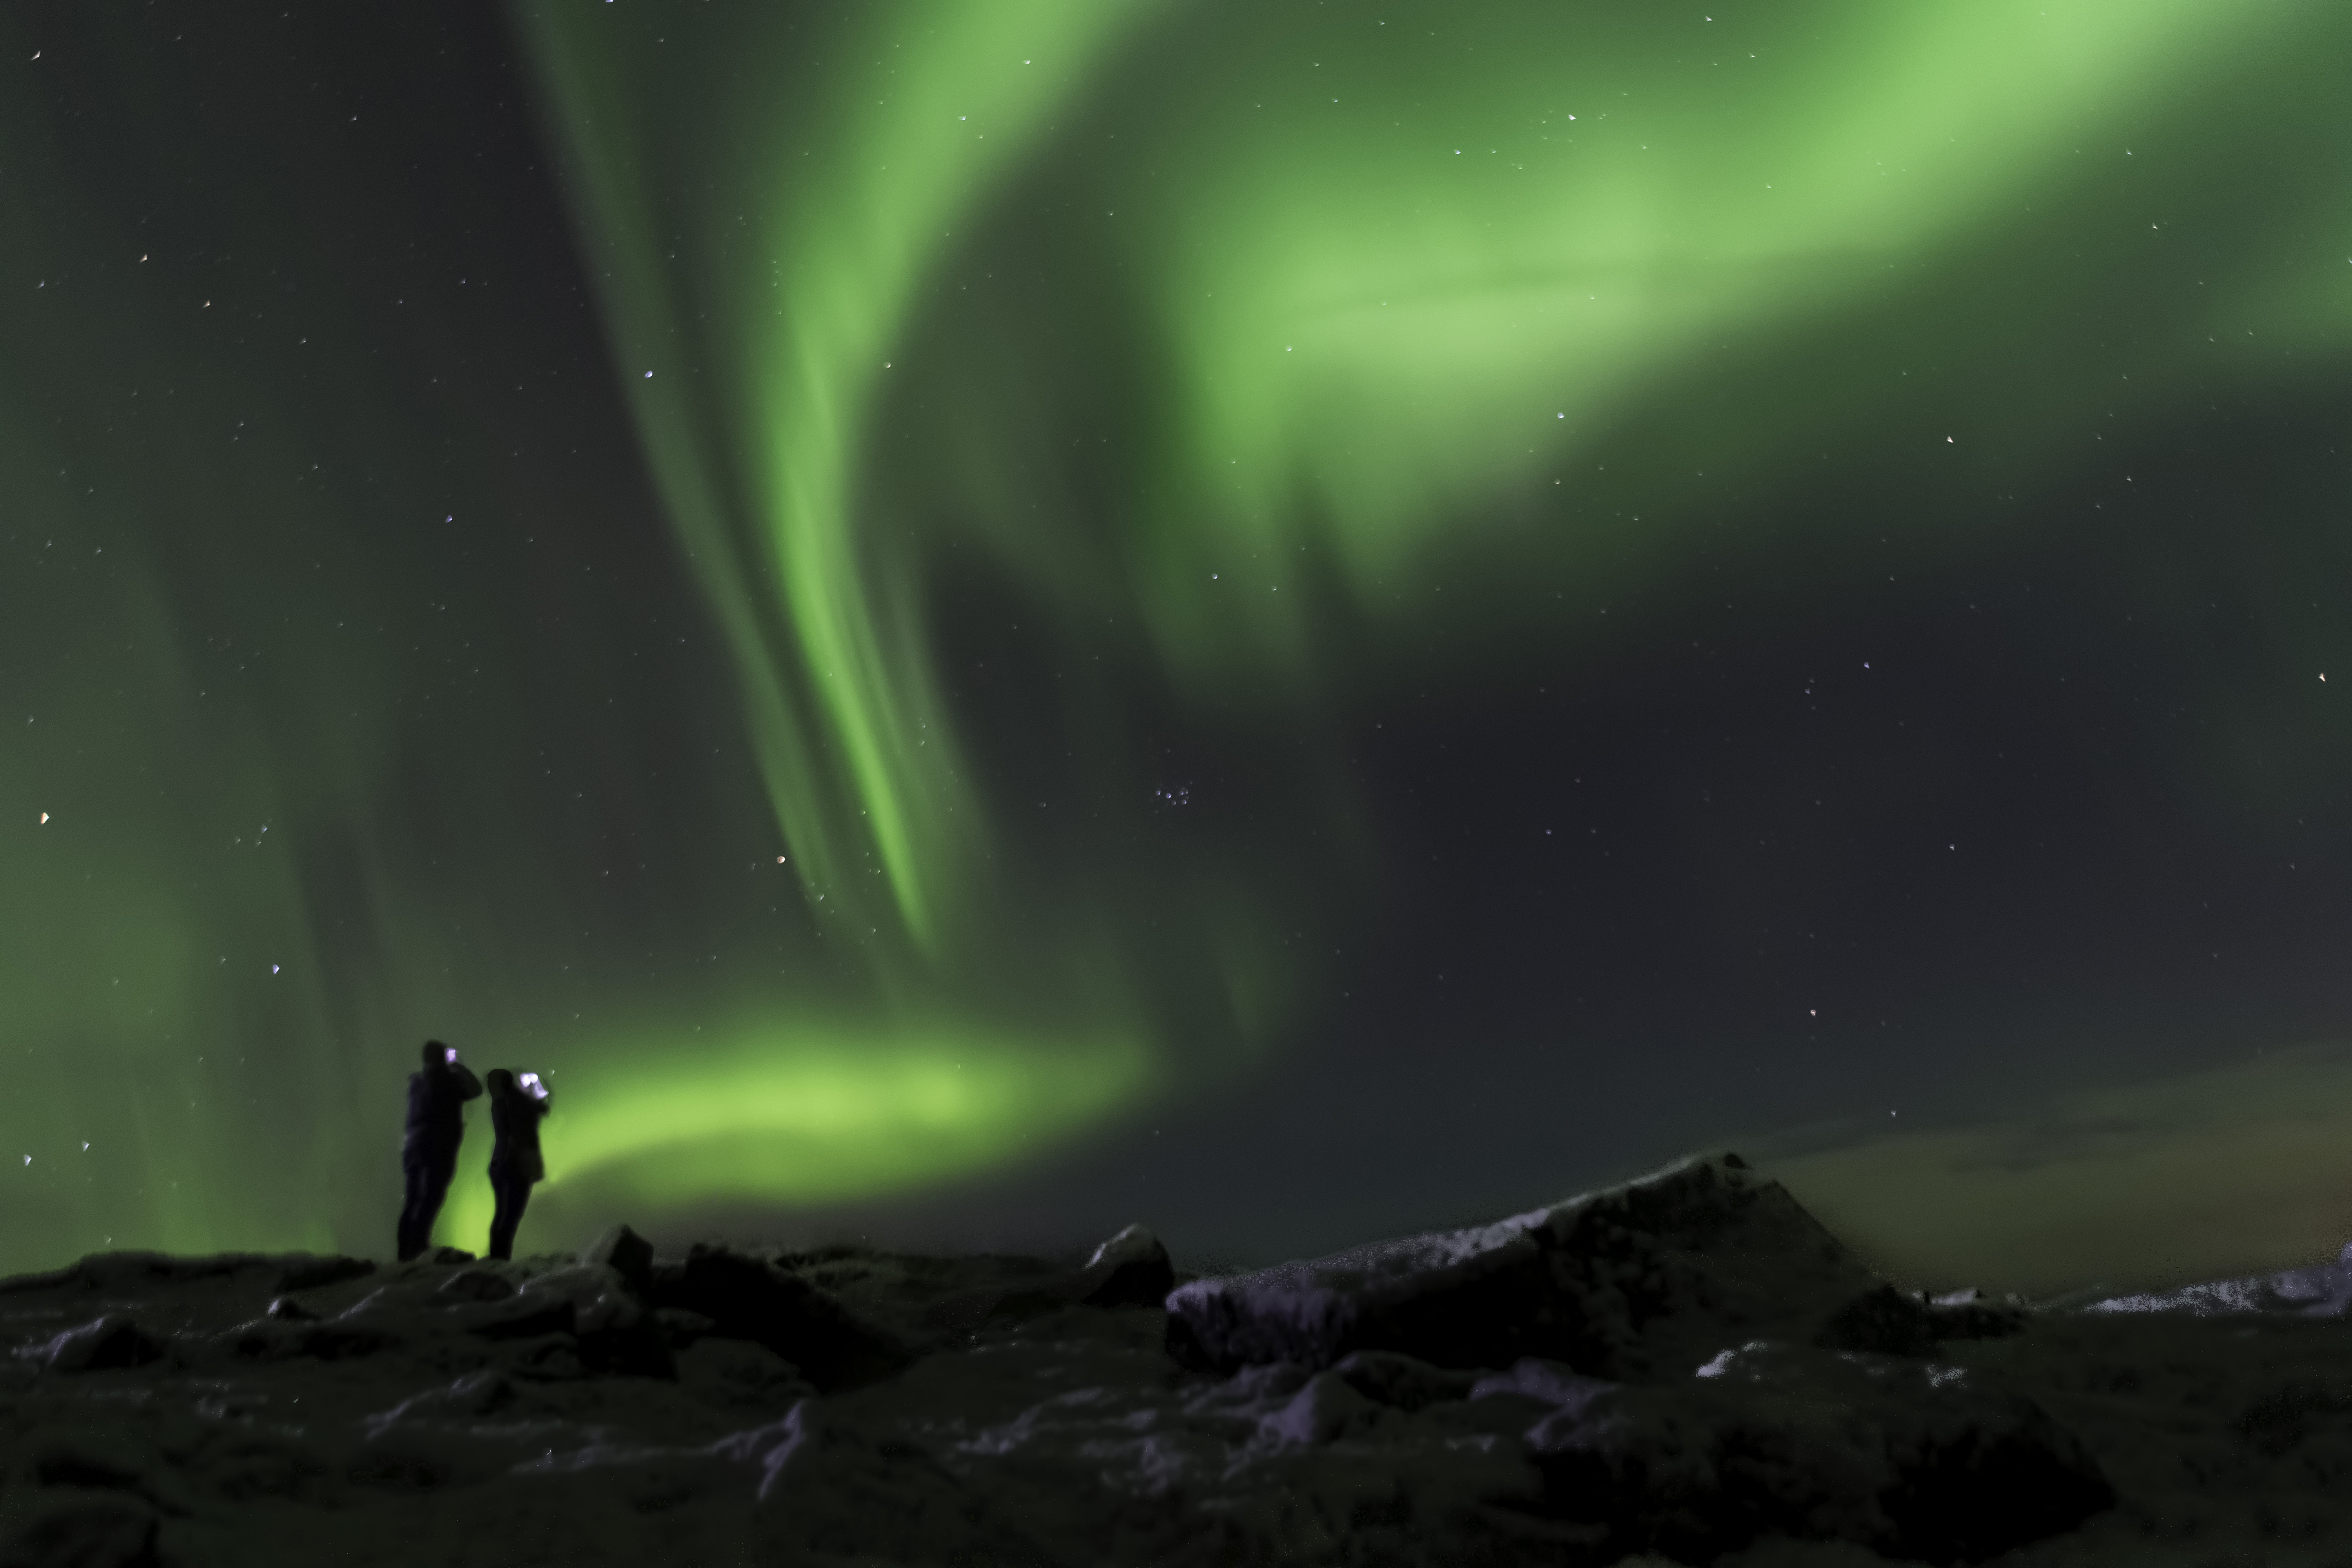
aurora, sky, nature, green, atmosphere, light, geological phenomenon, night, space, darkness, astronomical object, photography, landscape, earth, midnight